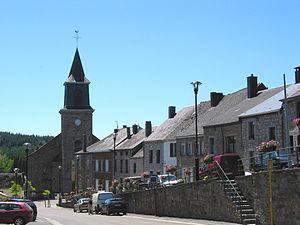
Oignies-en-Thiérache (Belgique), le quartier de l'église Saint-Remy (1857).
Oignies-en-Thiérache est un village qui fait clairière au cœur de la grande forêt du parc naturel Viroin-Hermeton, en province de Namur. Administrativement il fait partie de la commune de Viroinval, dans la province de Namur. C'était une commune à part entière avant la fusion des communes de 1977.
L'Alyse est un petit ruisseau franco-belge qui coule dans le département français des Ardennes, dans la nouvelle région Grand-Est et la province de Namur en Belgique. C'est un affluent de la Meuse en rive gauche.
L'Alyse est un petit ruisseau franco-belge qui coule dans le département français des Ardennes, dans la nouvelle région Grand-Est et la province de Namur en Belgique. C'est un affluent de la Meuse en rive gauche.